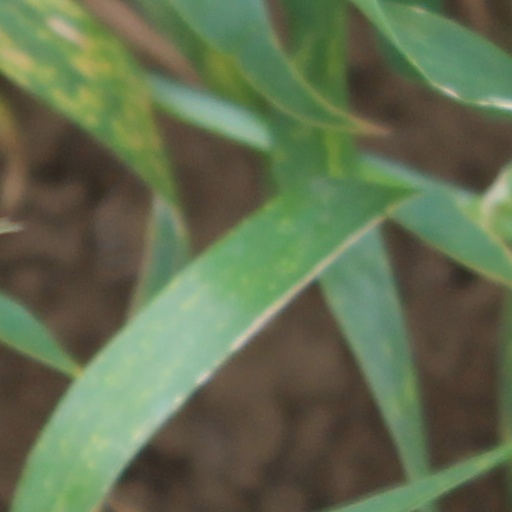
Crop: wheat